Laguna (province)

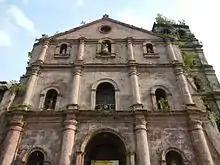
Saint Gregory the Great Parish Church in Majayjay

Due to its proximity to Laguna de Bay, Laguna is home to a large number of its tributaries. One of the most famous rivers in Laguna is the Bumbungan River, also known as the Pagsanjan River, named after the town of Pagsanjan and its falls. The Cavinti Falls, also known as Pagsanjan Falls, lie at the end of the river. The Cavinti Falls are a three-drop waterfall with a longest drop of .